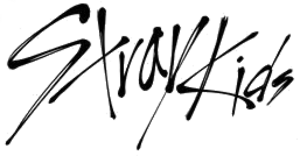
Stray Kids, souvent abrégé officiellement en SKZ ou anciennement en SK, est un boys band sud-coréen, originaire de Séoul en Corée du Sud. Il est formé en 2017 par JYP Entertainment lors de l'émission de téléréalité du nom de Stray Kids. Le groupe est composé de huit membres se prénommant Bang Chan, Lee Know, Changbin, Hyunjin, Han, Felix, Seungmin et I.N. Le groupe réalise un extended play de pré-débuts s'intitulant Mixtape et trois clips vidéo en janvier 2018. Le groupe débute officiellement le 25 mars 2018 avec la sortie du clip vidéo de District 9, pour leur premier extended play I Am Not. Le 28 octobre 2019, la JYP Entertainment annonce le départ de Woojin pour des raisons personnelles.